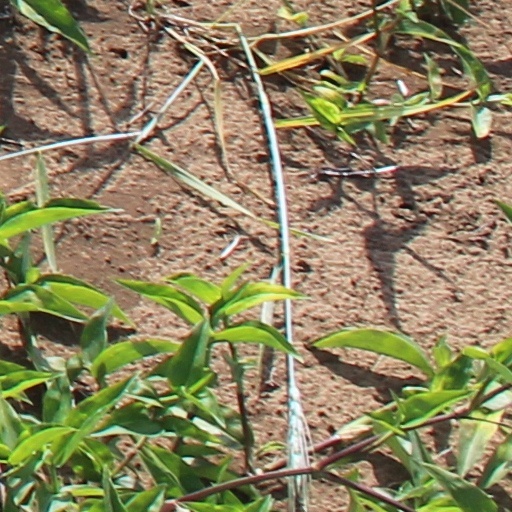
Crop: wheat